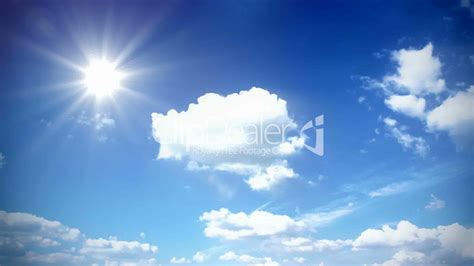
Weather: sun or clear